Château de l'Alba

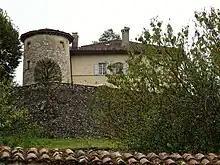
Château de l'Alba

The Château de l'Alba is a 15th-century castle, remodelled as a "château" in the 18th century, located in the "commune" of L'Albenc in the Isère "département" of France.